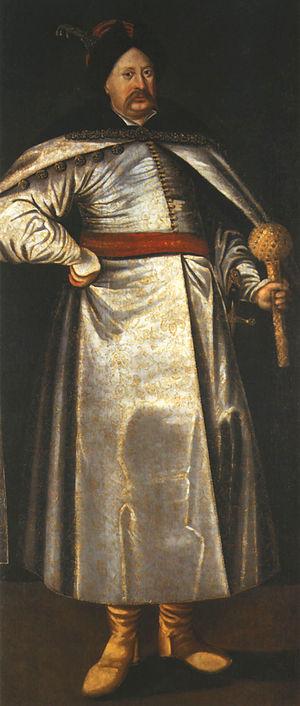
La première guerre du Nord désigne un ensemble de conflits autour de la mer Baltique entre 1655 et 1660. Elle oppose la Suède à la Pologne-Lituanie, à la Russie, au Brandebourg-Prusse, à la monarchie des Habsbourgs et au Danemark-Norvège. Les Provinces-Unies interviennent à plusieurs reprises contre la Suède.
Janusz Radziwiłł, né le 12 décembre 1612 - mort le 31 décembre 1655, magnat polonais, noble du Grand-Duché de Lituanie, membre de la famille Radziwiłł. Il a occupé plusieurs offices dans l'administration de la République des Deux Nations, comme celui de chambellan de la cour de Lituanie, hetman de champ de Lituanie et grand-hetman de Lituanie. Il fut également voïvode de Vilnius, staroste de Samogitie, Kamieniec Podolski, Kazimierz Dolny et Sejwy.
Les Hetmans du Royaume de Pologne et du Grand-duché de Lituanie sont les militaires les plus hauts gradés de la République des Deux Nations. Le titre de grand-hetman de la Couronne polonaise est créé en 1505. Il sera donné au chef de l'armée polonaise jusqu'en 1581. Il peut être délivré pour la durée d'une campagne ou de la guerre. Plus tard, comme tous les titres en usage au Royaume de Pologne et au sein de la République, il devient un titre permanent. Il ne peut être révoqué à moins que la trahison ne soir avérée. Les Hetmans ne sont pas rémunérés par le trésor royal.